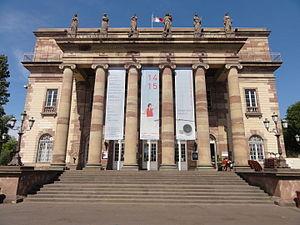
Alsace, Bas-Rhin, Strasbourg, Théâtre municipal (XIXe), actuellement Opéra du Rhin, 19 place Broglie. This building is classé au titre des Monuments Historiques. It is indexed in the Base Mérimée, a database of architectural heritage maintained by the French Ministry of Culture,
Strasbourg est une commune française située dans le département du Bas-Rhin. Préfecture du département, elle est également, depuis le 1ᵉʳ janvier 2016, le chef-lieu de la région Grand Est. Capitale de la région historique d'Alsace, la ville est bordée par le Rhin et frontalière avec l'Allemagne.